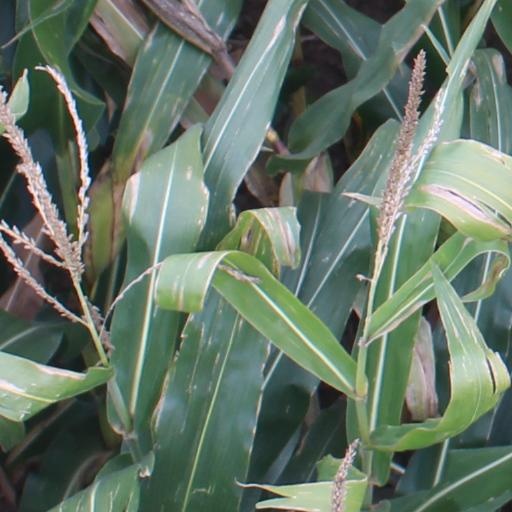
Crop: maize; corn